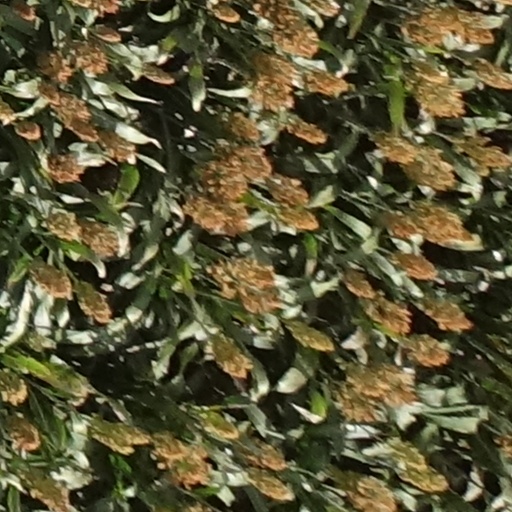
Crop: sorghum